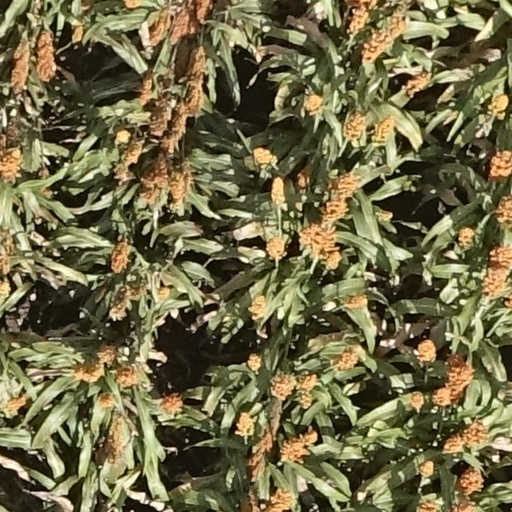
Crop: sorghum